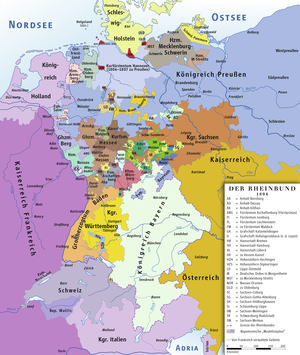
La confédération du Rhin, officiellement les États confédérés du Rhin, est une confédération d'États satellites de l'Empire français entre 1806 et 1813, formée par Napoléon Iᵉʳ à la suite de sa victoire à Austerlitz sur l'Autriche et la Russie.
La Crise du Rhin de 1840 est une crise diplomatique entre le royaume de France et la confédération germanique qui se déclenche quand la France se met à revendiquer le Rhin pour frontière Est, ce qui revient à revendiquer 32 000 km² de territoire allemand, dont la majorité est sous domination prussienne.
Le traité de Schönbrunn fut signé au palais de Schönbrunn entre l'Empire français et le Royaume de Prusse le 15 décembre 1805.